Internet-in-a-Box

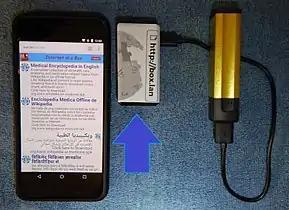
The 2017 set-up of an offline medical library. Anyone physically near to the device may connect to it and download the offline content it contains.

Internet-in-a-Box (IIAB) is a low-cost digital library, consisting of a wireless access point with storage, which users nearby can connect to. The hardware and software from which it is built has changed since 2012, as miniaturization of storage space and electronics progressed. As of 2017, its hardware often consists of a Raspberry Pi with a replaceable storage card.